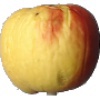
Label: Apple Red Yellow 1